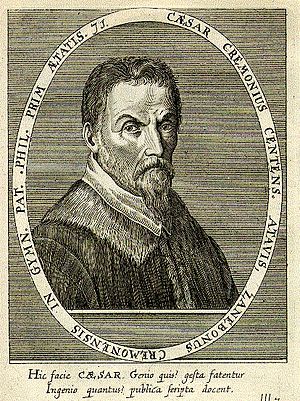
Cesare Cremonini
Cesare Cremonini, 1550-1631. Lærd venetianer, hvis filosofi var en syntese af Aristoteles og kristendommen. Corfitz Ulfeldt studerede under ham i Padova i 1628 og blev senere citeret for at have udtalt, at alt hvad han havde lært, skyldtes Cremonini.